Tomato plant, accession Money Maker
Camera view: tilt-top (135 deg); turntable rotation: 300 degrees
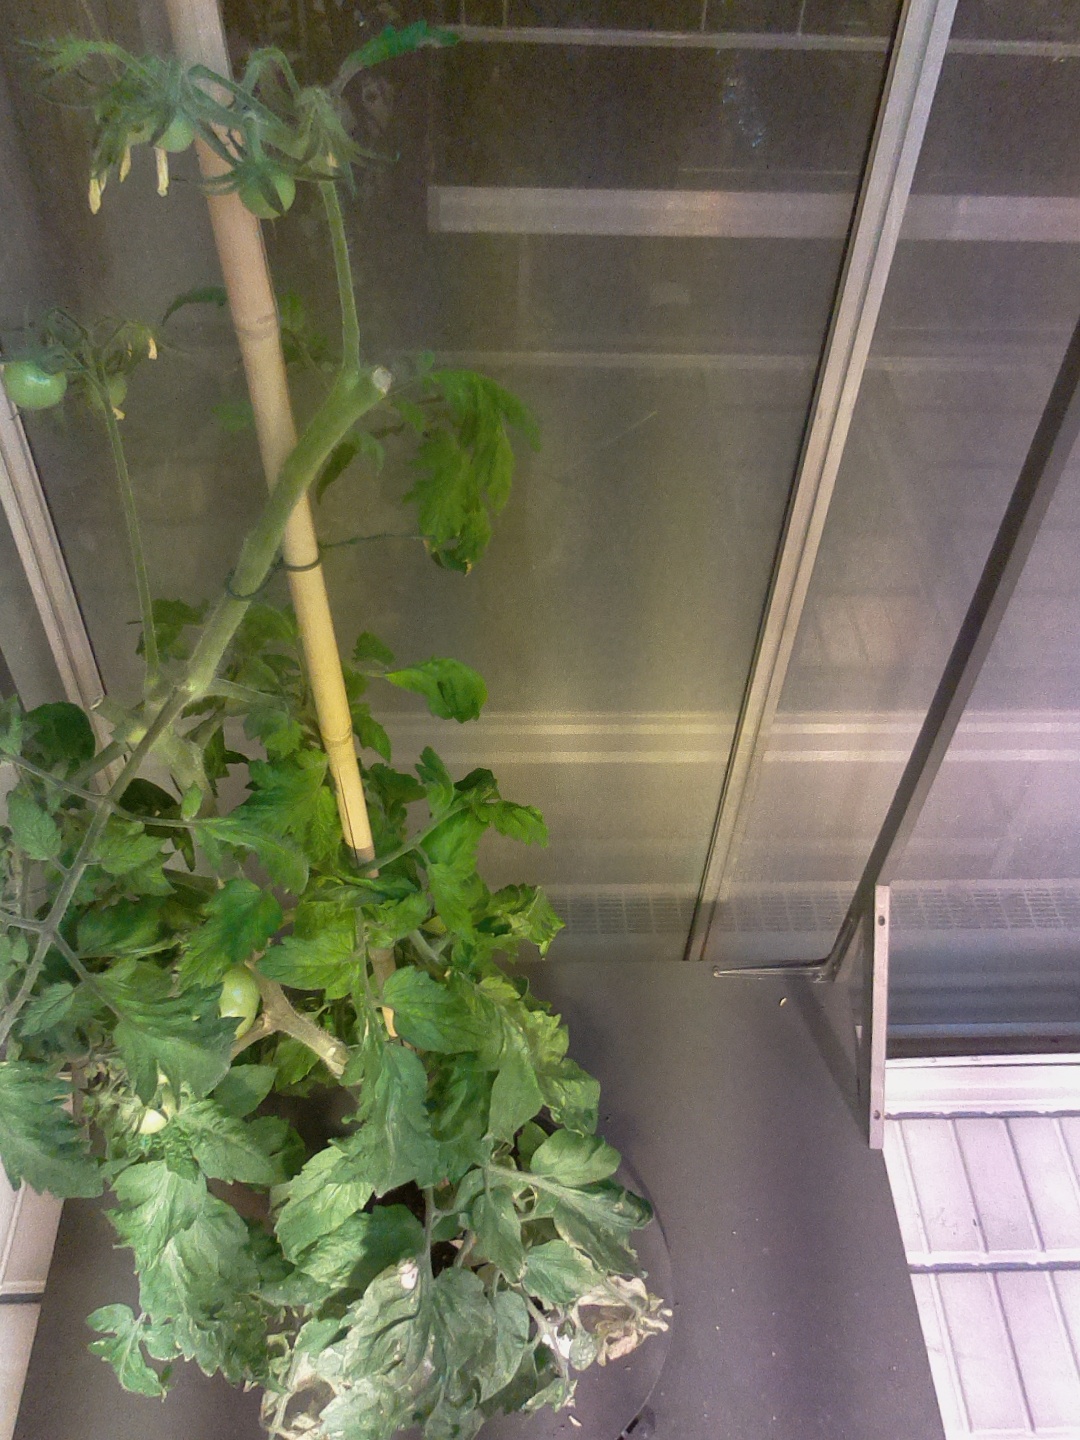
BBCH growth stage 77: 70%-80% of final fruit size